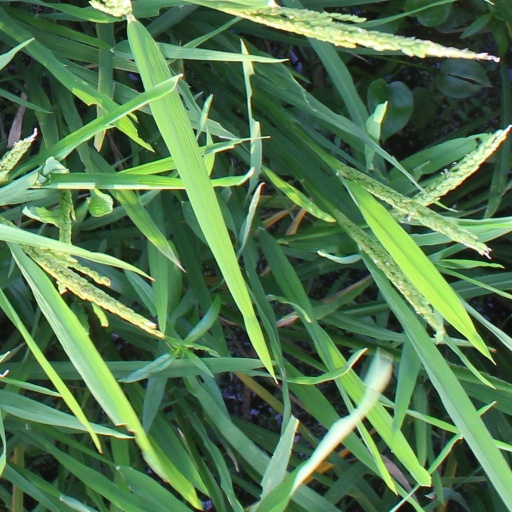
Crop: rice